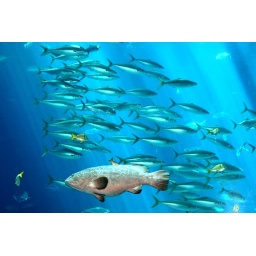
WEEW girls project 4-2-10. The aquariums large tunnel with so many different species swimming over your head. Atlanta Georgia